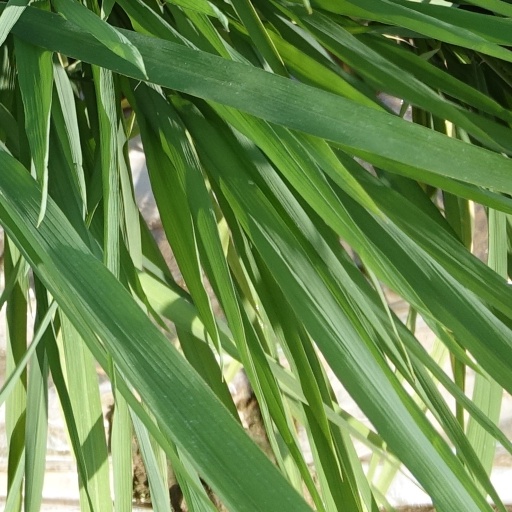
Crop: rice